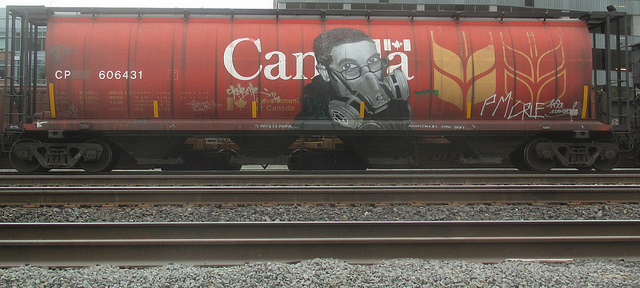
A train on the tracks with a picture on it's side.

A train car with a man's face wearing a gas mask

A mans picture painted on the side of a Canadian train.

a mans face is painted on the side of a train